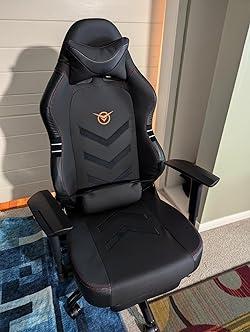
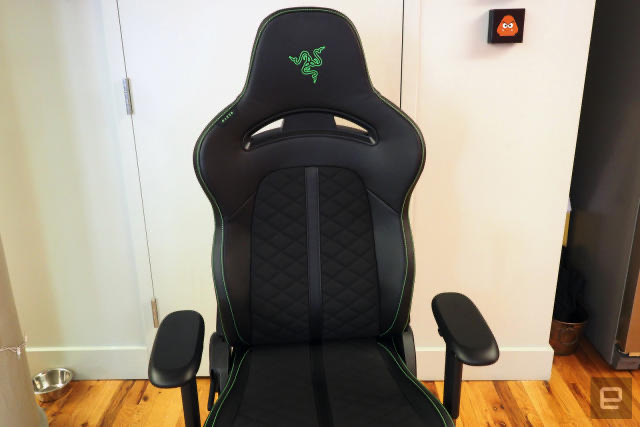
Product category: items_chair
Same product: no